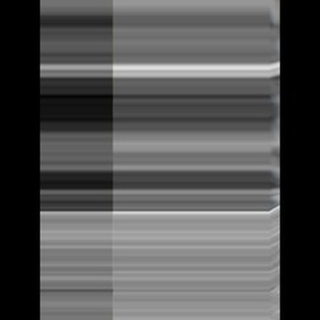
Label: sugarcane_rust